Fort Santa Isabel

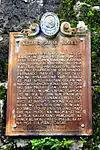
NHCP historical marker

Fort Santa Isabel was originally built in 1667 as a wooden palisade under the Augustinian Recollect priests. It was named in honor of Isabella II of Spain.